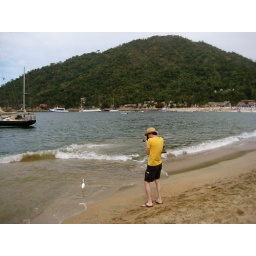
Al stalks a helpless bird on the beach in Yelapa